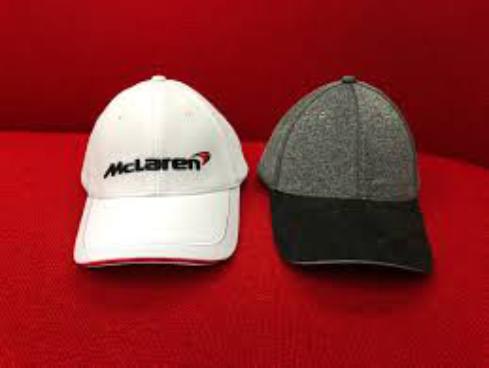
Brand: mclaren
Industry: Transportation